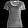
Label: T - shirt / top